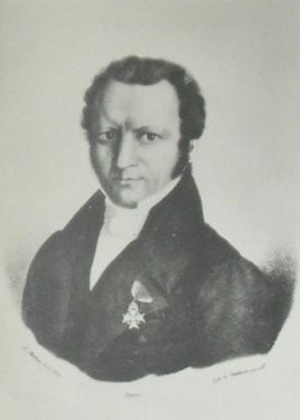
Charles Lehon, ministre d'État belge
Le comte Charles Aimé Joseph Le Hon, né à Tournai le 10 janvier 1792 et mort à Paris le 30 avril 1868, est un homme politique belge de tendance libérale.